Türgesh

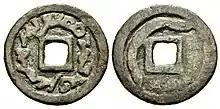
Coin of the Türgesh Kaghans. Early–mid 8th century CE. Semirech'e. "Obverse": Sogdian legend around central square hole. "Reverse": Curved tamgha around central square hole.

Prior to independence, the Turgesh were ruled by a subordinate "tutuk", later "shad", of the Western Turkic Khaganate's Onoq elites. Turgesh leaders belonged to Duolu division and held the title "chur". A Turgesh commander of the Talas district and the town of Balu possessed a name symbolizing some sacred relation to a divine or heavenly sphere. The first Turgesh Kaghan Wuzhile (Chinese transcription 烏質 "Wuzhi" means "black substance") was a leader of a Manichaean consortium known as "yüz er" "hundred men". He established the Turgesh Khaganate in 699. He had driven out the Tang protégé Böri Shad. In 703 he captured Suyab and set up his authority on the territory from Chach to Turfan and Beshbaliq. In 706 his son Saqal succeeded him. Both khagans had a church rank of "Yuzlik" according to Yuri Zuev.